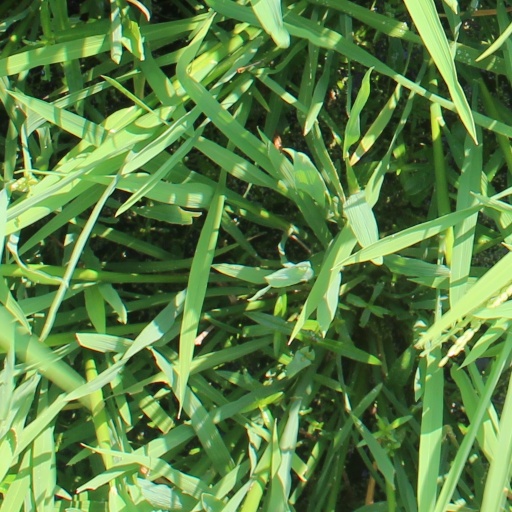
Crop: rice